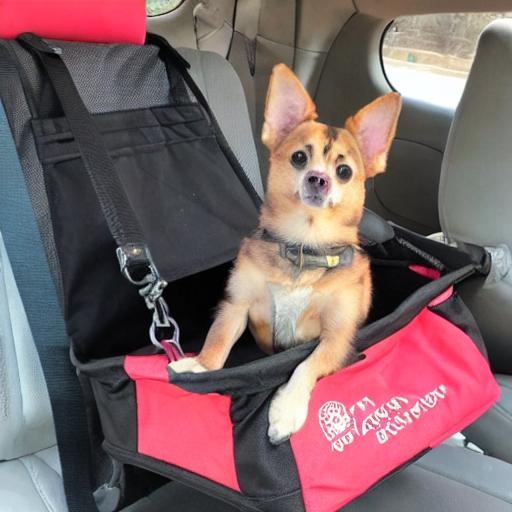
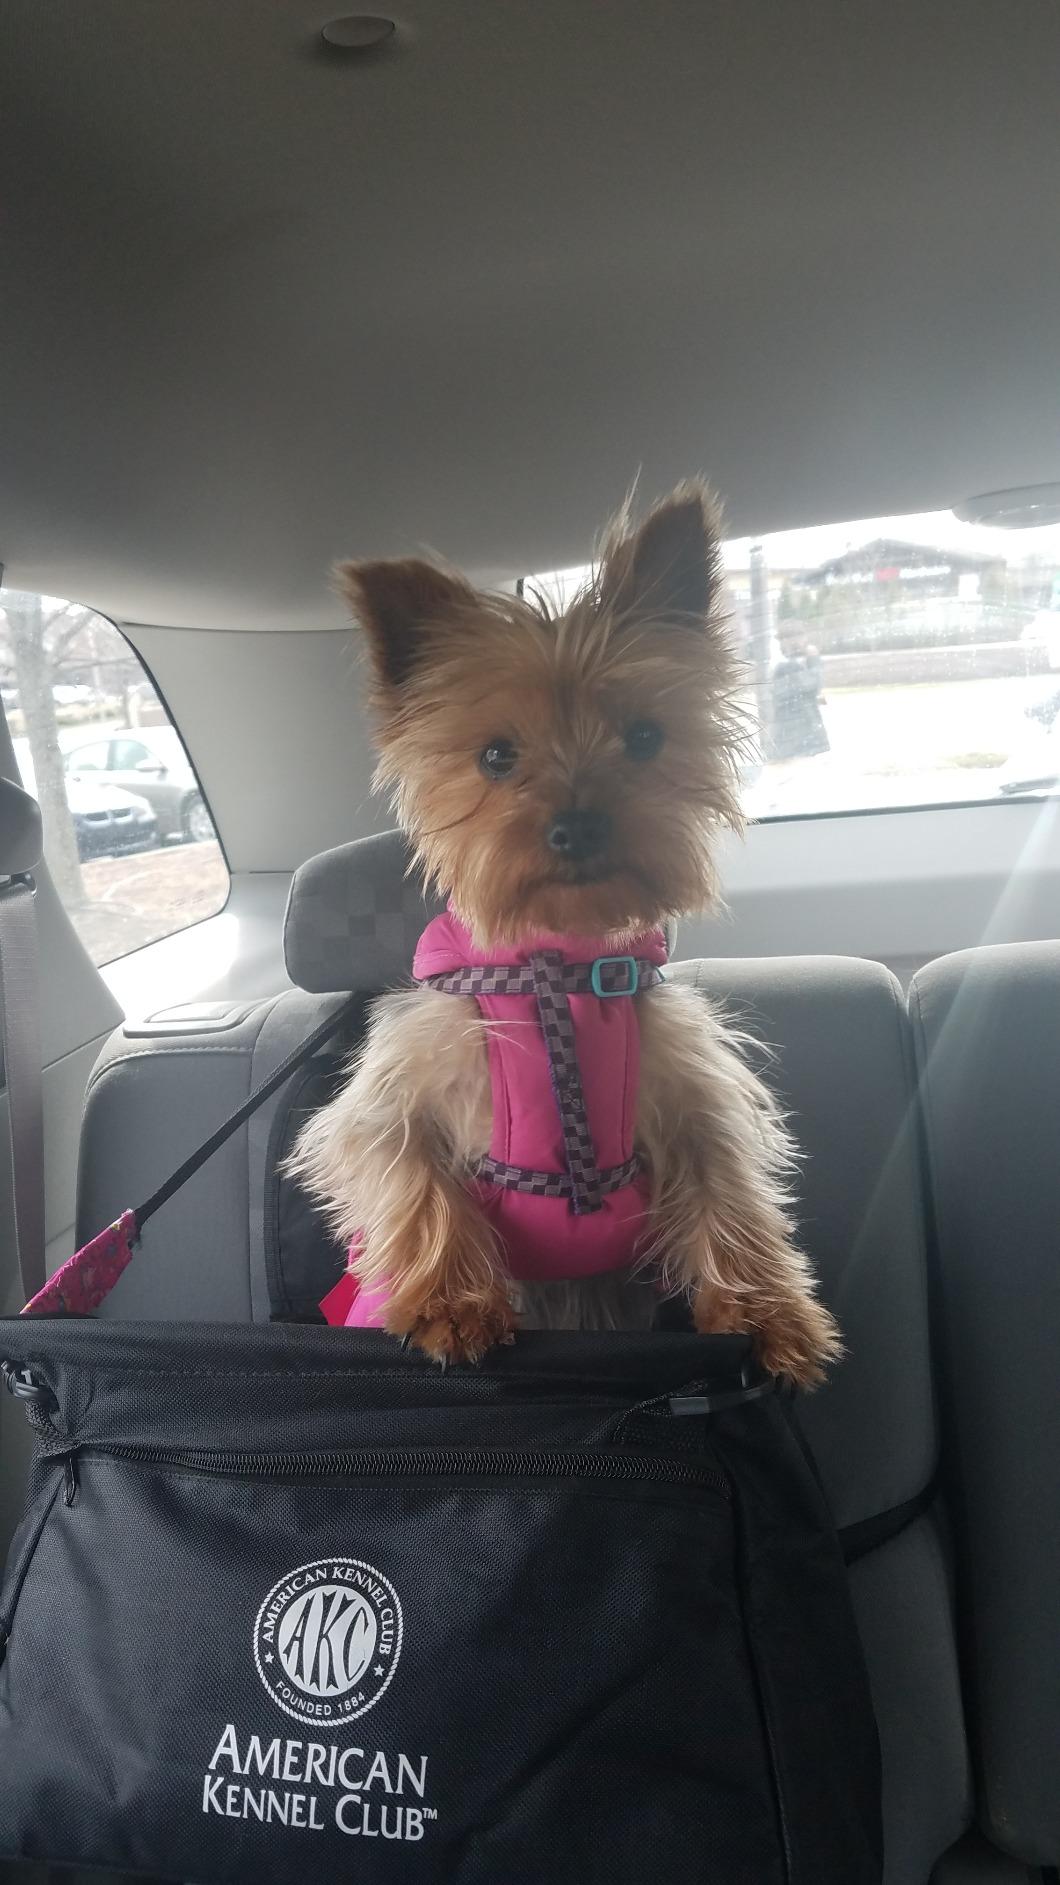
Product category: items_kennel
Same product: no